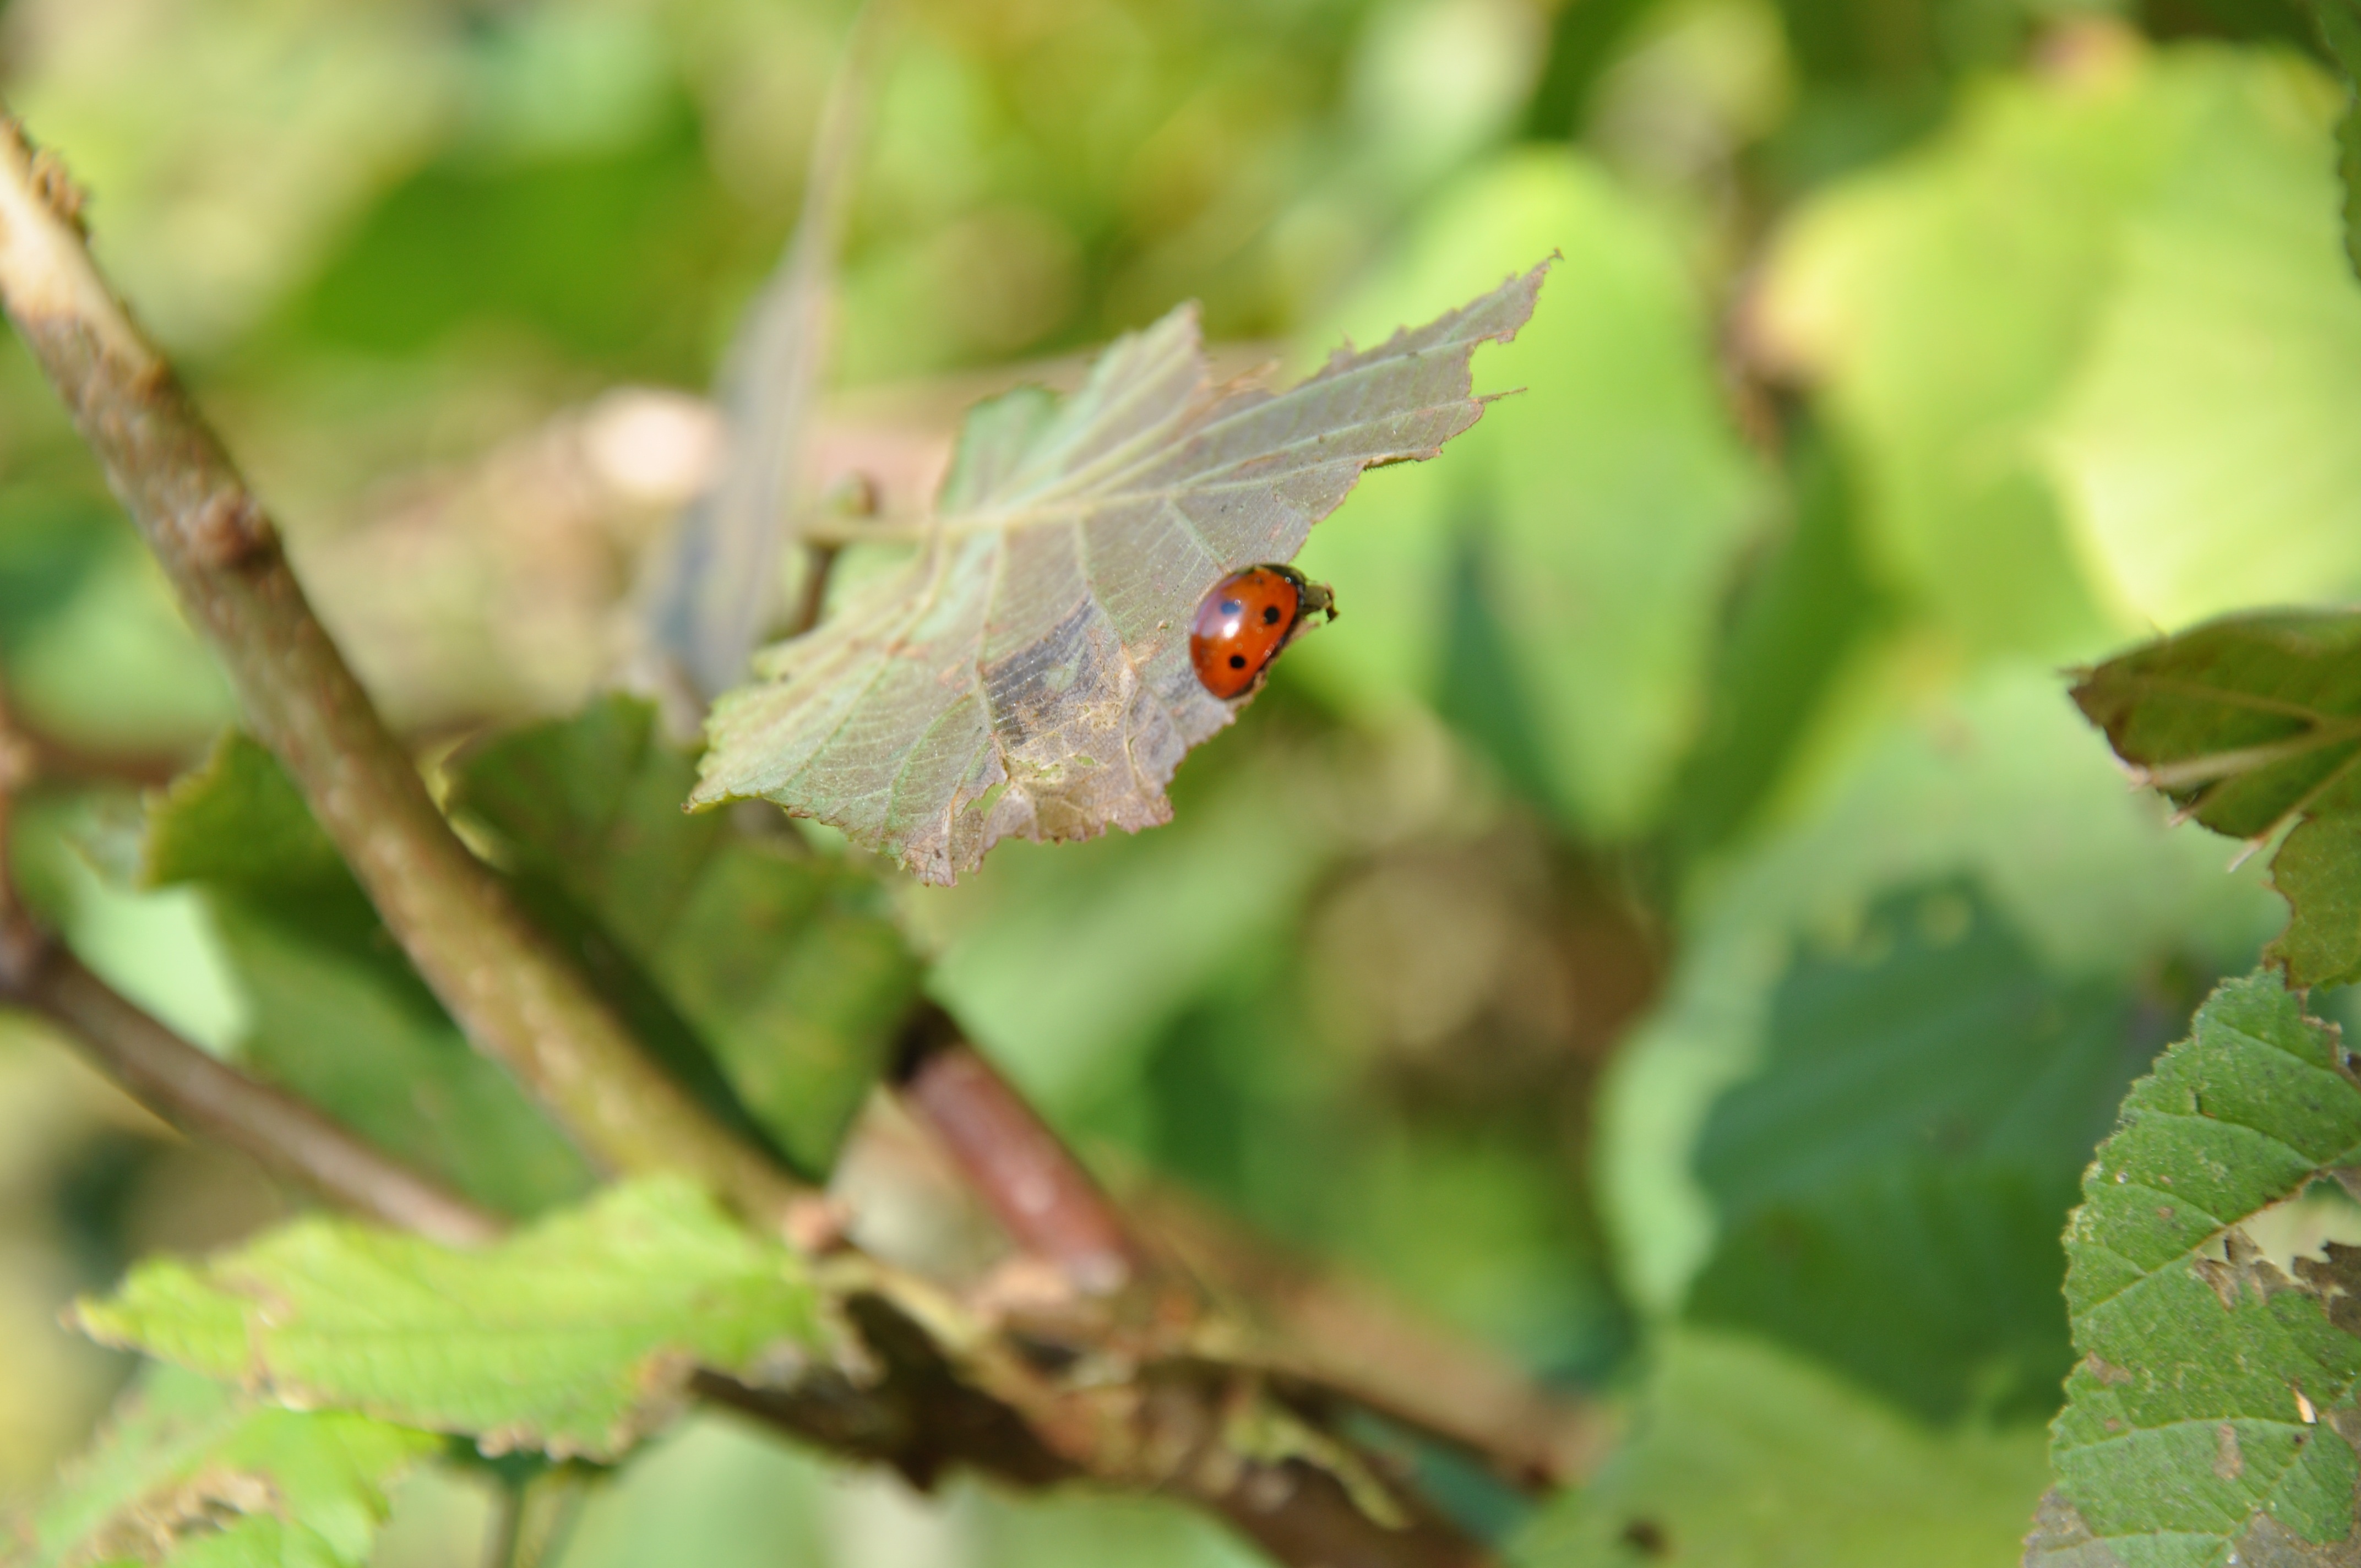
nature, photography, leaf, flower, wildlife, spring, green, red, insect, ladybug, moth, butterfly, garden, fauna, invertebrate, flowers, happiness, bud, macro photography, arthropod, moths and butterflies